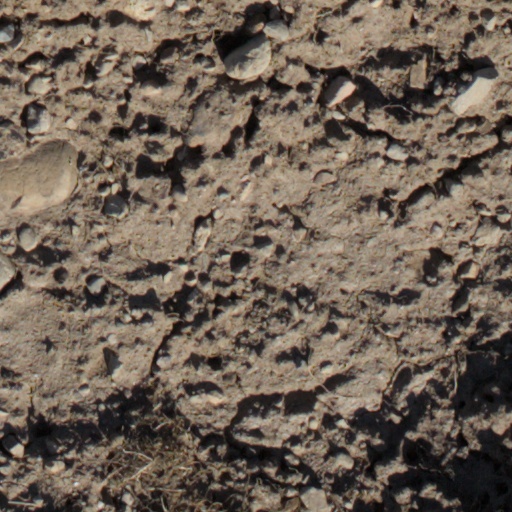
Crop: wheat